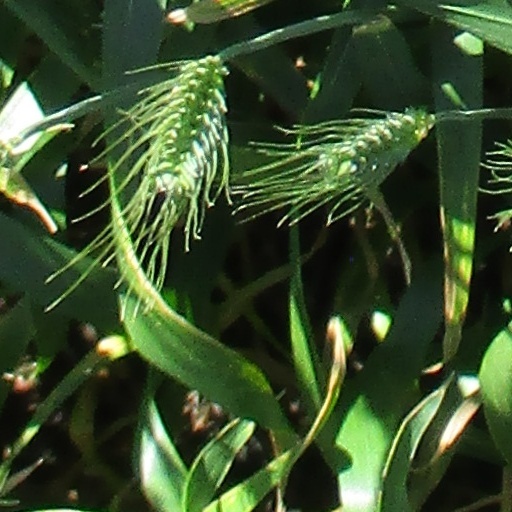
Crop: wheat